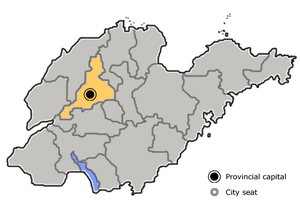
Jinan
Jinans beliggenhed i Shandong
Jinan er en kinesisk storby ved floden Huang He. Den er en subprovinsiel by, og hovedstad i provinsen Shandong i det østlige Kina. Den har et areal på 8,177 km², og en befolkning på 6.036.500 mennesker